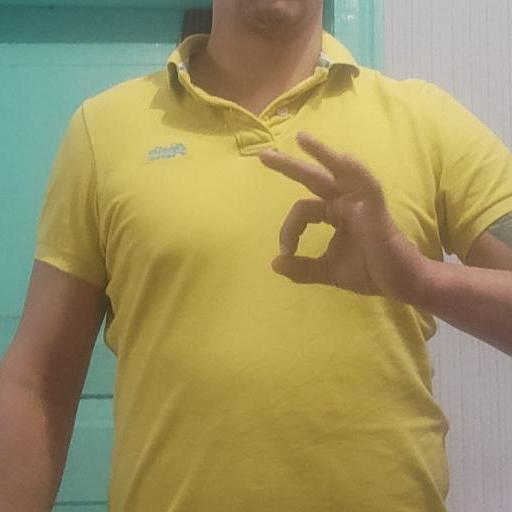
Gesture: ok